Sky position (RA, Dec in degrees): 2.27, 0.2694
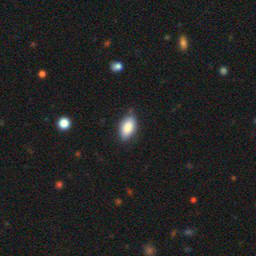
Galaxy morphology: In-between Round Smooth Galaxies